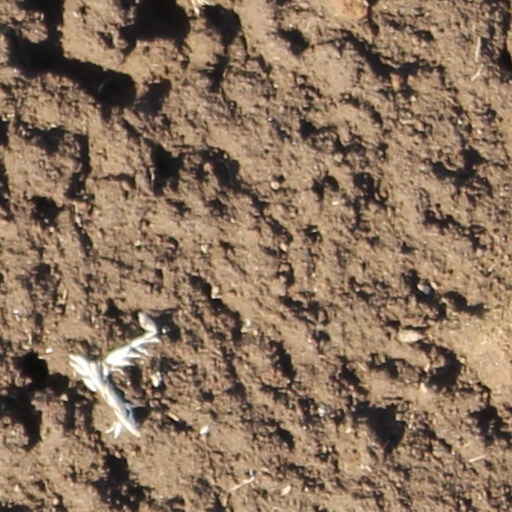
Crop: wheat